Bedford Presbyterian Church

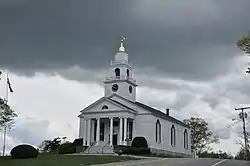

The Bedford Presbyterian Church is a historic Presbyterian church building at 4 Church Road in Bedford, New Hampshire. The white clapboard structure was built in 1832 for a congregation organized in 1749 and was for many years the town's only church. The building was listed on the National Register of Historic Places in 2007. It is the oldest Presbyterian church building in the state and in the Presbytery of Northern New England.